Duke of Clarence

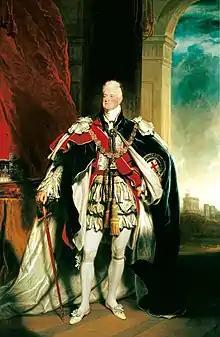
William IV was styled "HRH The Duke of Clarence" between his creation in 1789 and his accession in 1830

The Dukedom is currently vacant. While there was some speculation that it was one of the options available for Prince Harry upon his wedding with Meghan Markle, press reports also noted the Dukedom's chequered past, including scandals and unfounded rumours of criminality related to Prince Albert Victor. Prince Harry was ultimately awarded the Dukedom of Sussex.